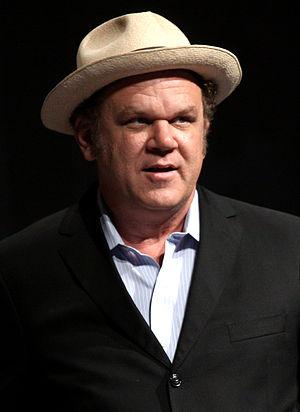
Ci-dessous se dresse par ordre alphabétique une liste de personnalités nées dans la ville de Chicago aux États-Unis, avec année de naissance et profession: